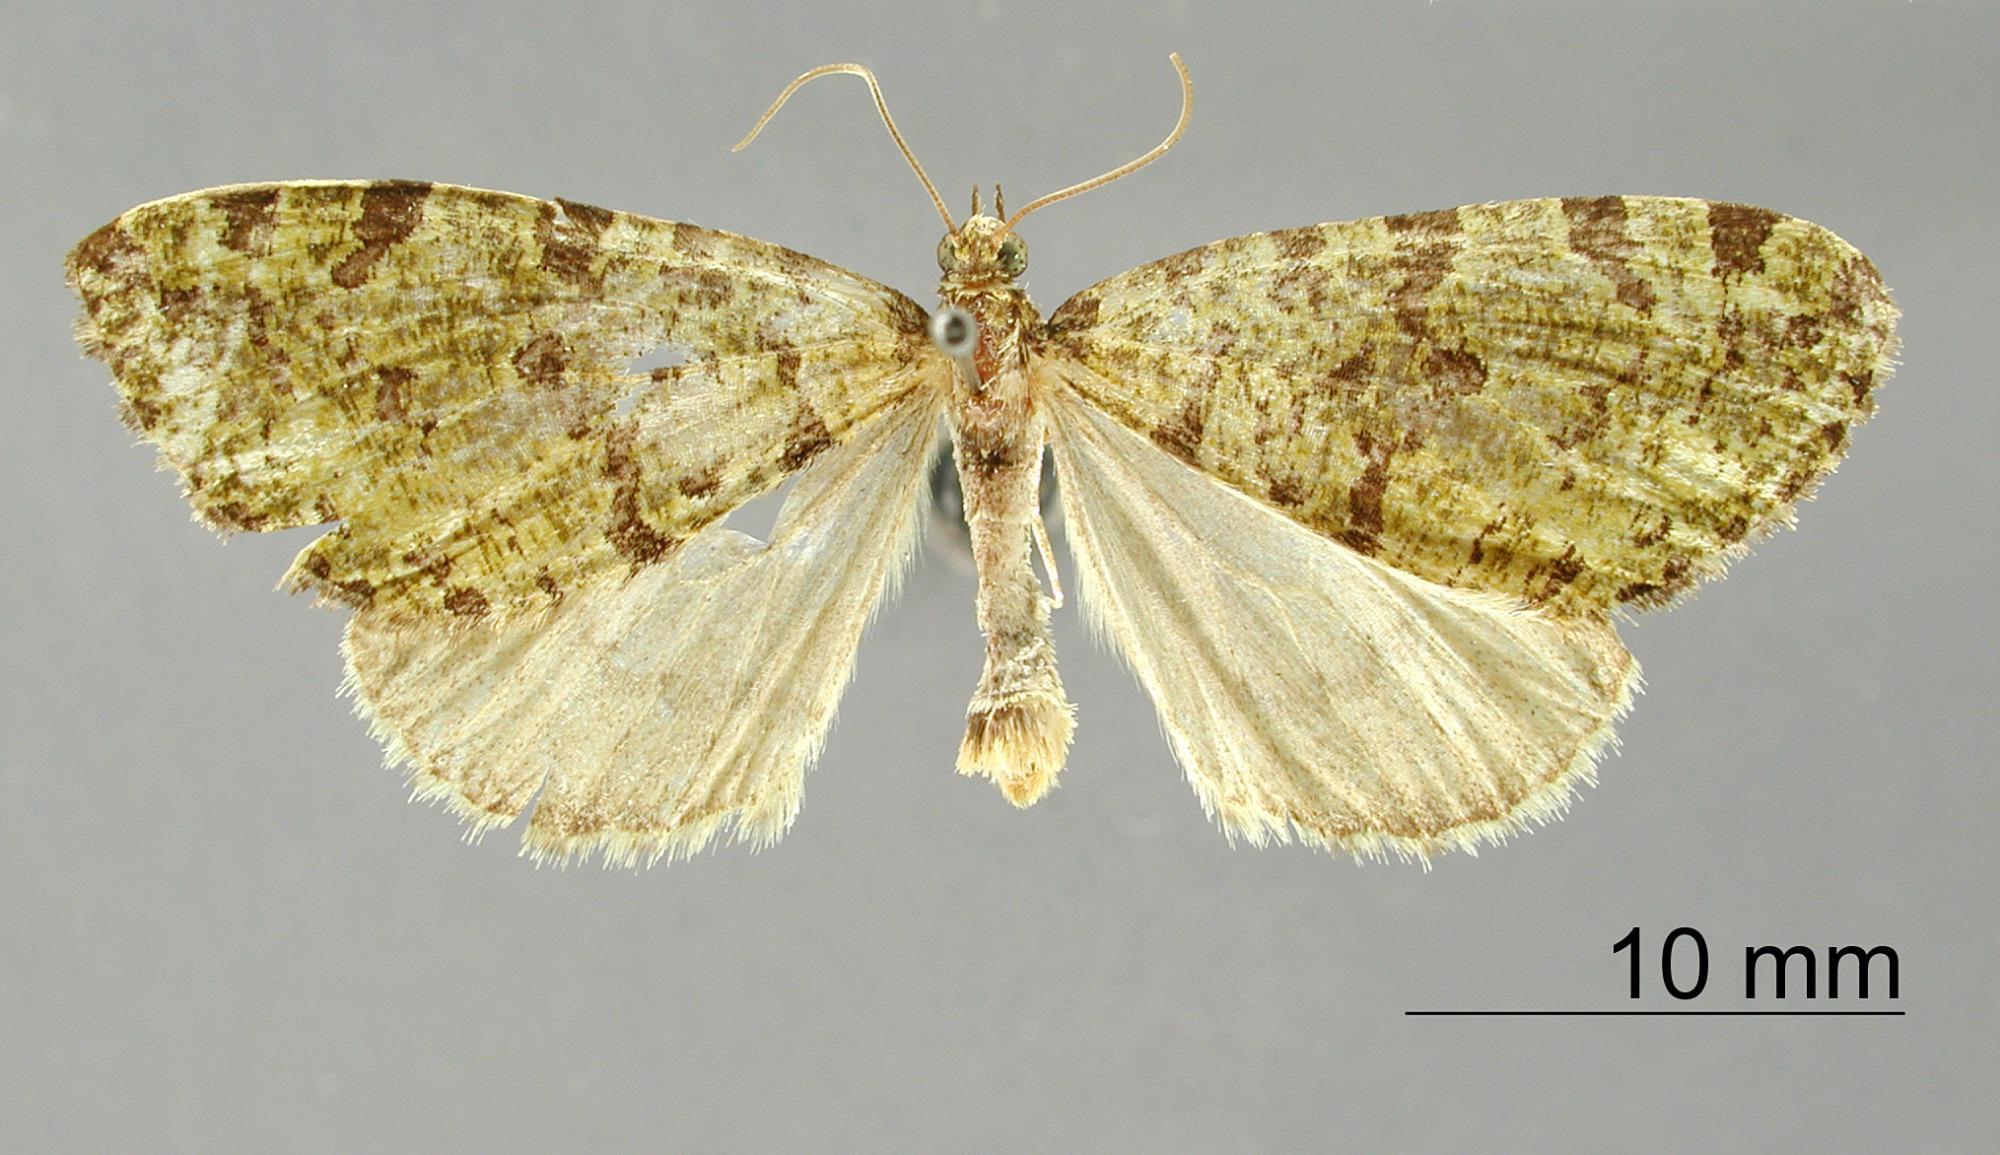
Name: Hydriomena midaria
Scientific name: Hydriomena midaria Schaus, 1922
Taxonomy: Animalia, Arthropoda, Insecta, Lepidoptera, Geometridae, Larentiinae
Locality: Volcan Santa Maria, Guatemala